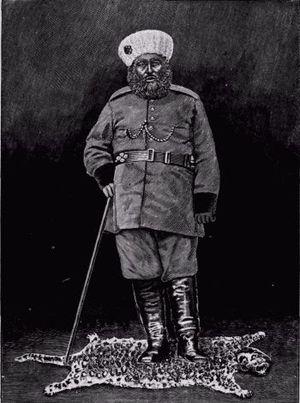
Abdur Rahman Khan, surnommé l'« émir de fer », né vers 1840-1844 et mort à Kaboul le 1ᵉʳ octobre 1901, fut émir d'Afghanistan de 1880 à 1901.
La narco-économie en Afghanistan désigne l'ensemble des activités liées à la culture, à la transformation et au trafic de drogue dans ce pays. Au cœur du « Croissant d'or », l'Afghanistan est un des principaux producteurs de produits stupéfiants au monde et une plaque tournante du narcotrafic en Asie.